University of Southampton

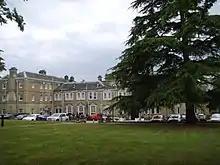
Chilworth Manor, part of the University of Southampton Science Park

The National Oceanography Centre, Southampton (NOCS) is located in Southampton Docks three miles south of the main university campus. The campus is home of the university's Ocean and Earth Sciences department and is also a campus of the Natural Environment Research Council's research institute, the National Oceanography Centre. Five of the National Oceanography Centre's research divisions are based on the campus.